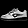
Label: Sneaker